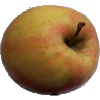
Label: Apple Pink Lady 1